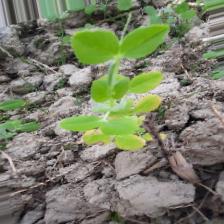
Label: Ascochyta blight